Nairobi

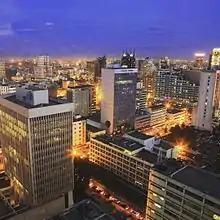
Nairobi is a major financial capital of Africa, and one of the most modern cities in Africa.

The most famous park in Nairobi is Uhuru Park. The park borders the central business district and the neighbourhood Upper Hill. Uhuru ("Freedom" in Swahili) Park is a centre for outdoor speeches, services, and rallies. The park was to be built over by former President Daniel arap Moi, who wanted the 62-storey headquarters of his party, the Kenya African National Union, situated in the park. However, the park was saved following a campaign by Nobel Peace Prize winner Wangari Maathai.